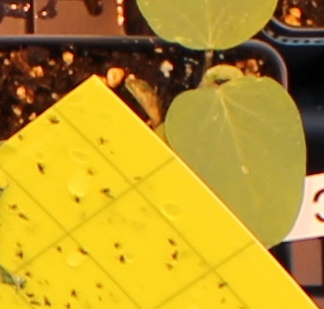
Label: Soybean